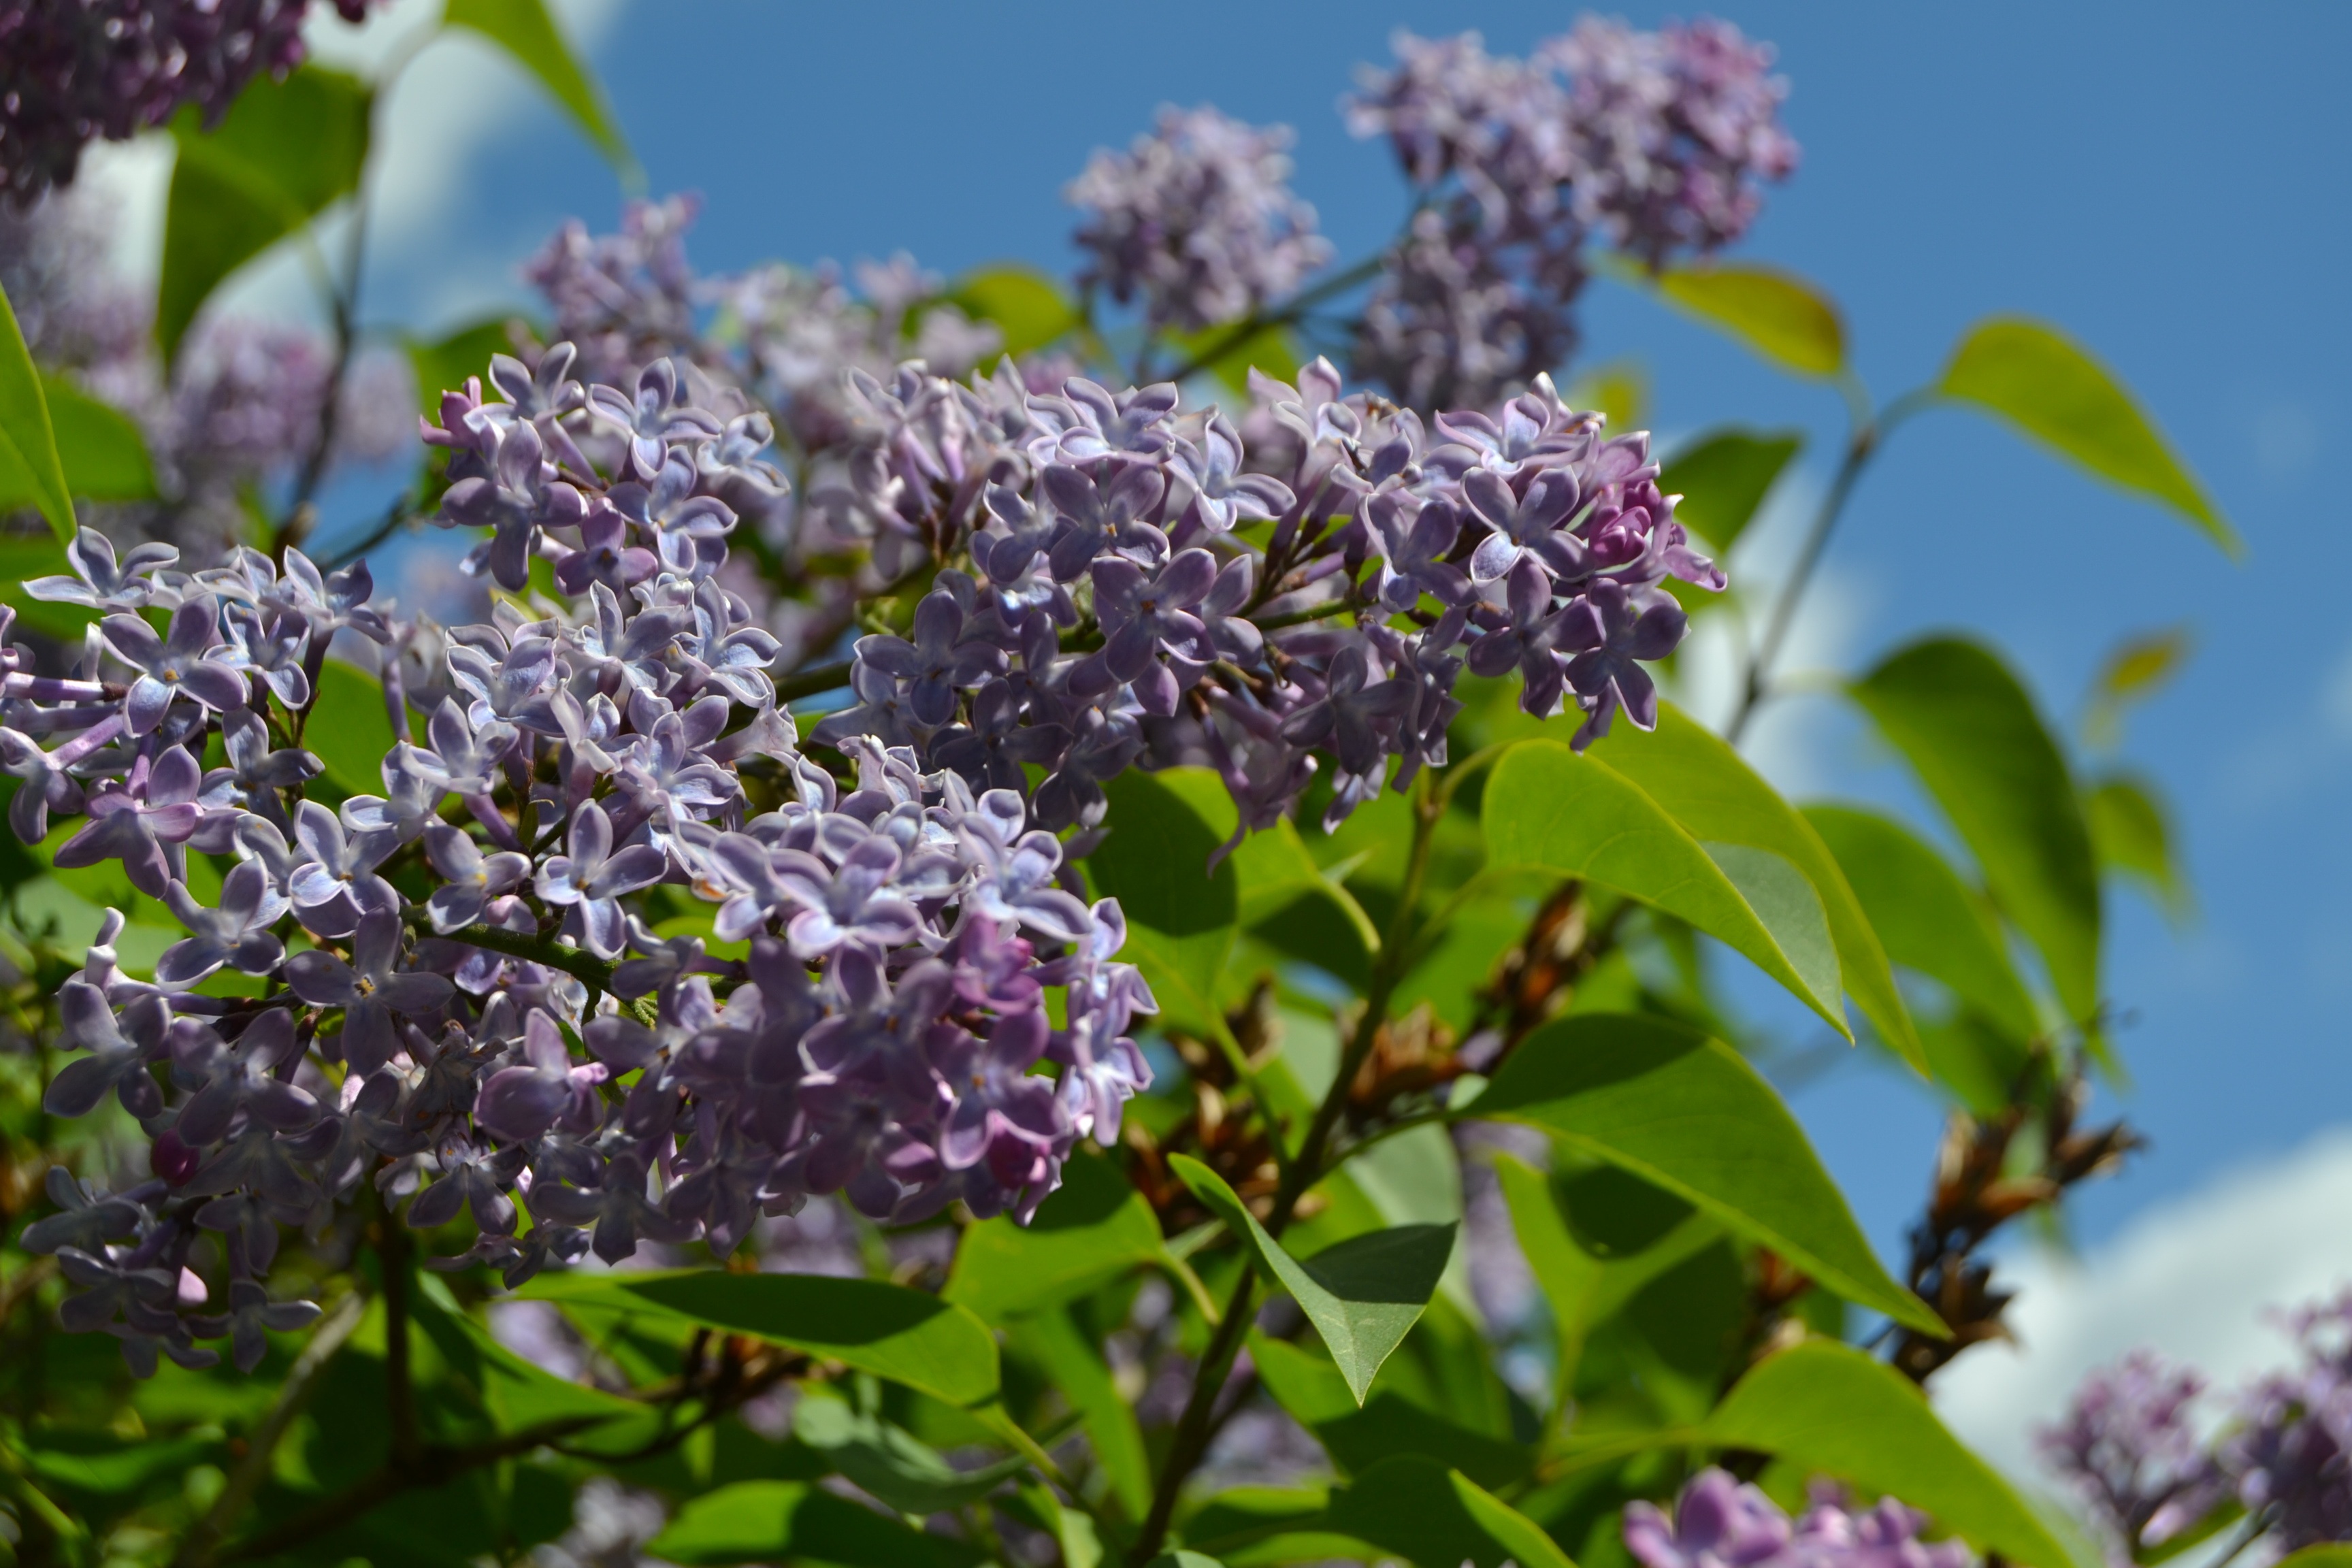
nature, branch, blossom, plant, leaf, flower, summer, spring, produce, botany, garden, flora, hydrangea, wildflower, shrub, sweden, lilac, lilacs, flowering plant, land plant, lilac garden